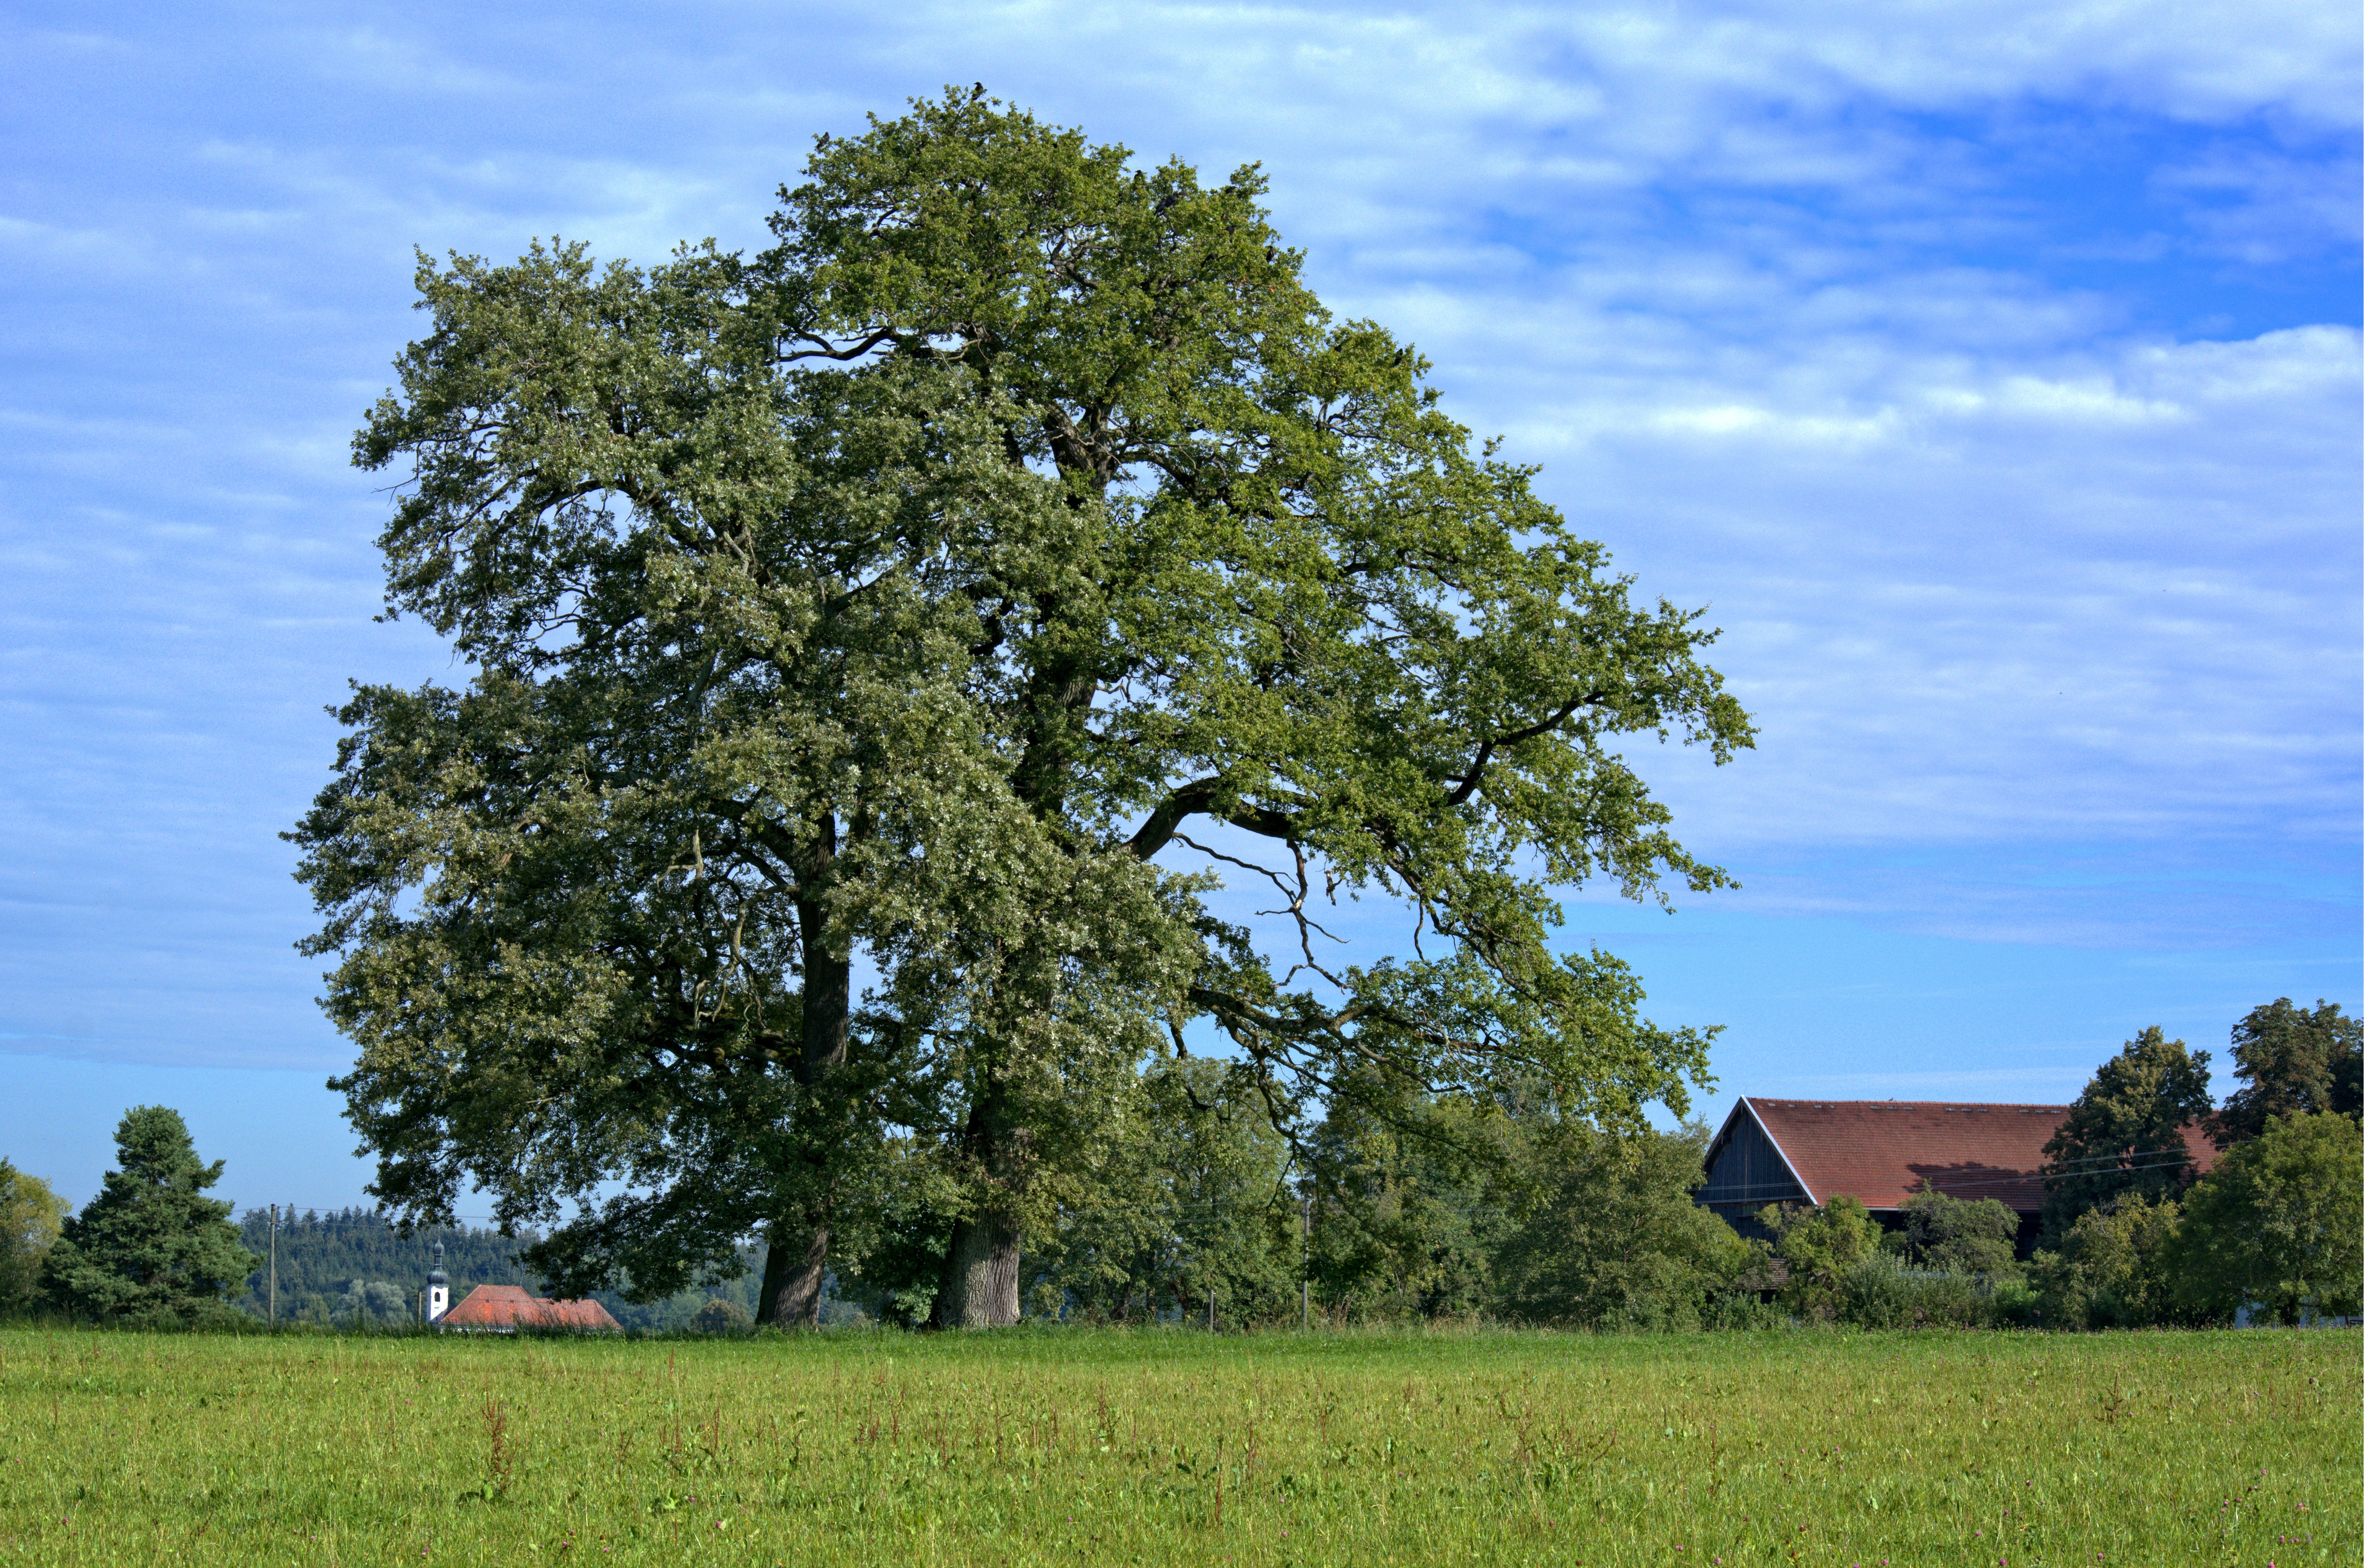
landscape, tree, nature, grass, plant, sky, field, farm, lawn, meadow, prairie, hill, flower, summer, green, pasture, agriculture, savanna, plain, grassland, shrub, oak, ecosystem, powerful, rural area, individually, flowering plant, woody plant, land plant